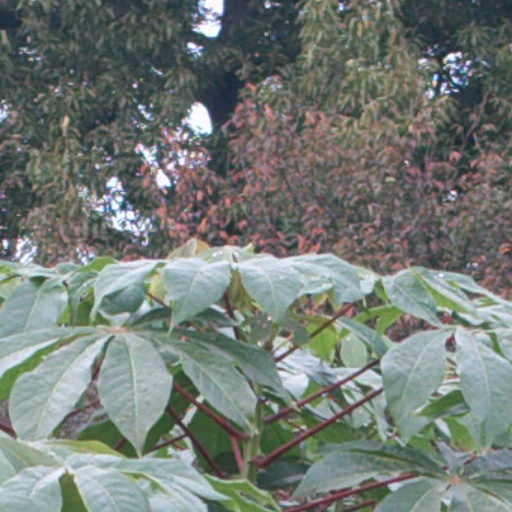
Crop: cassava